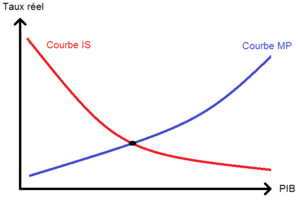
Modèle IS-MP
Le modèle IS/MP, connu en anglais sous le nom de « three equation model » est un modèle économique créé par le macroéconomiste américain David Romer qui vise à remplacer le modèle IS/LM dans le cadre de l'enseignement. Il se base sur des hypothèses plus réalistes que ce dernier, en ce qui concerne le fonctionnement du marché monétaire.